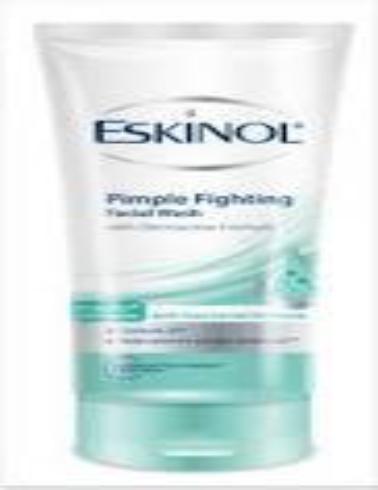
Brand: EskinoL
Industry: Necessities